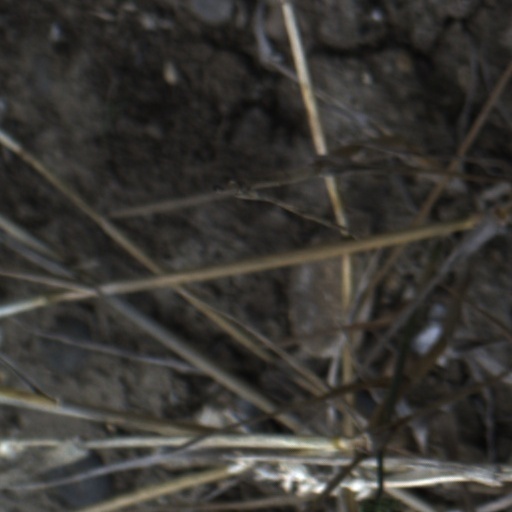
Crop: wheat